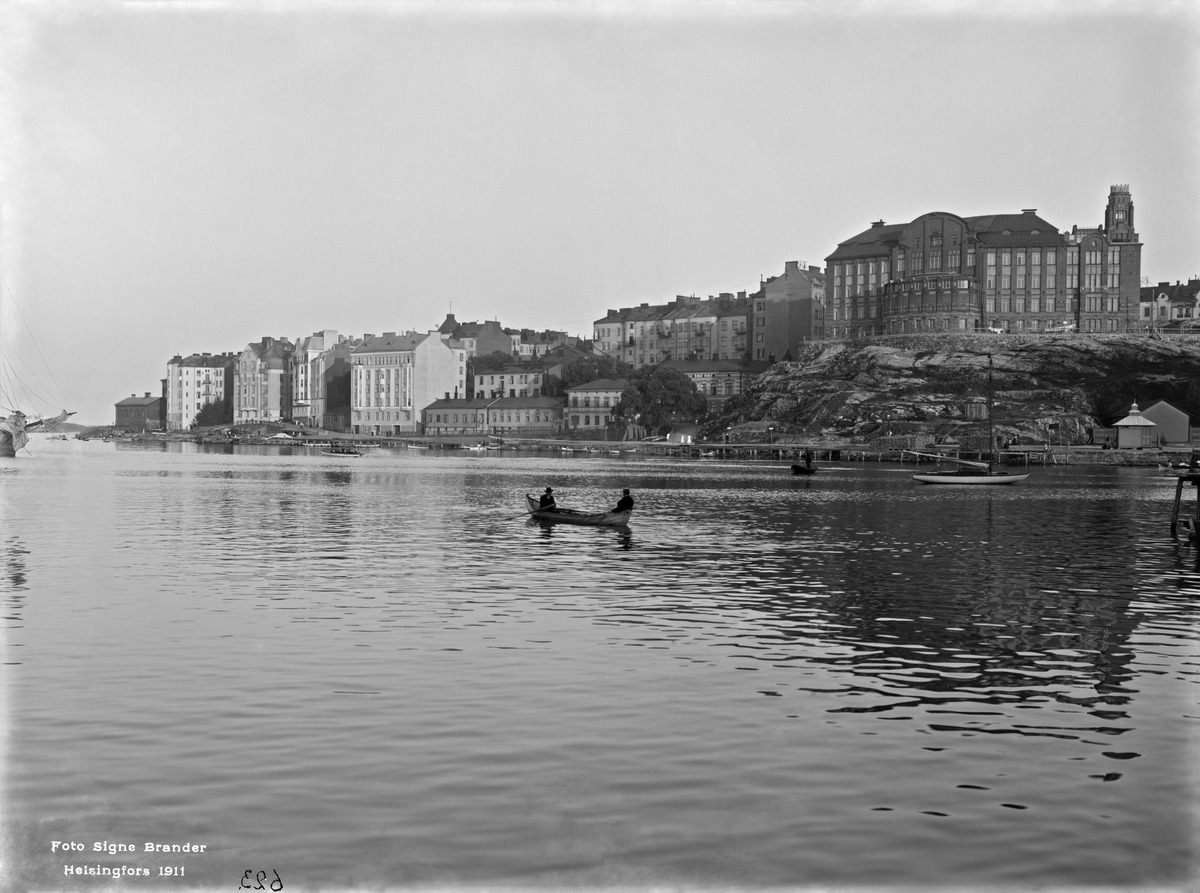
Siltavuorensatama
sisällön kuvaus: Siltavuorensatama. Siltavuorenkatu (nykyinen Kirjatyöntekijänkatu) 14, 12, 10, 8, 6, 4, 2d, 2c, 2b, 2a. Kuva Hakaniemen laiturista. mustavalkoinen
Kuvaaja: Brander, Signe, valokuvaaja
Ajankohta: kuvausaika 1911
Paikka: Suomi, Uusimaa, Helsinki, Kruununhaka Helsinki, Kirjatyöntekijänkatu 14, 12, 10, 8, 6, 4, 2d, 2c, 2b, 2a
Aiheet: puurakennukset, veneet, soutu